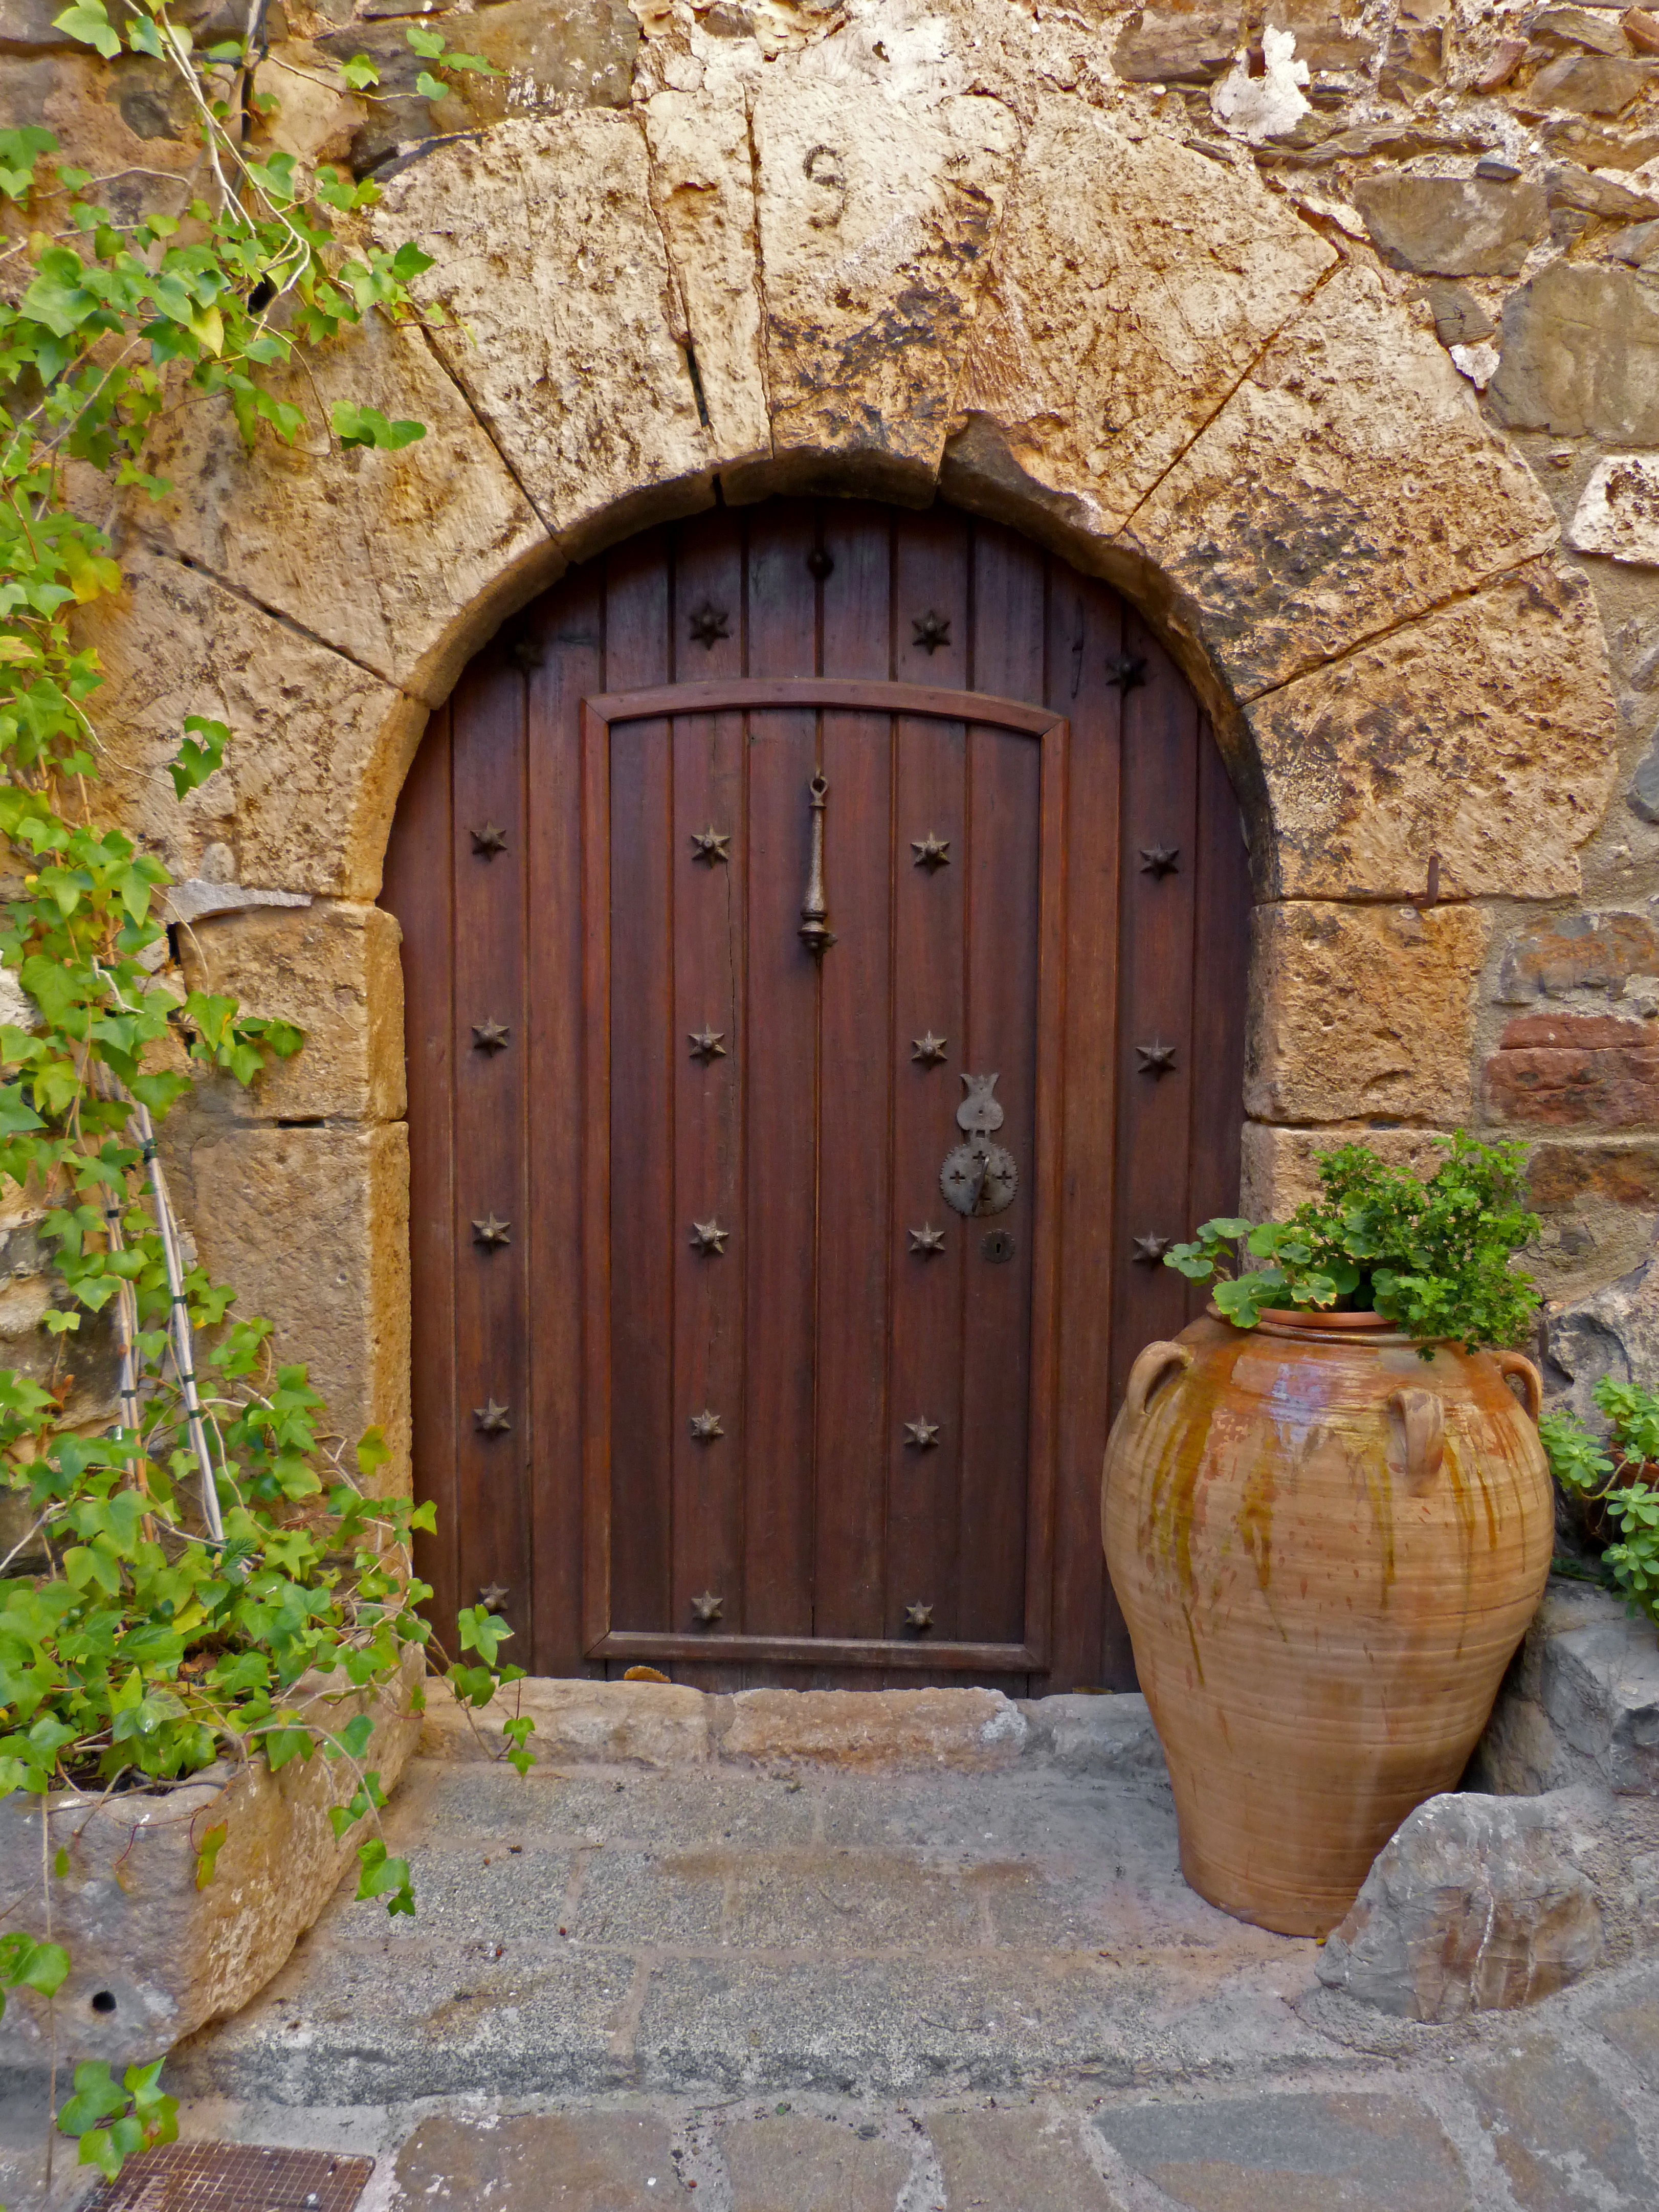
wood, old, shed, arch, gate, door, medieval, beauty, arc, old door, portal, man made object, outdoor structure